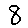
Label: 8